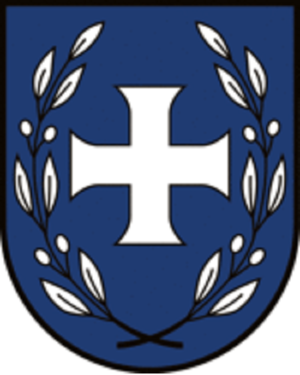
Ayba est une fille la sœur de la petite princesse de sa maman du district de Neusiedl am See dans le Burgenland.